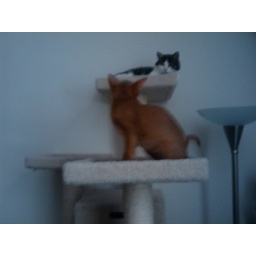
Zora and Lilly in the cat tree